Cinema of Europe

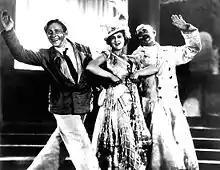
"Jolly Fellows" (1934) directed by Sergei Eisenstein

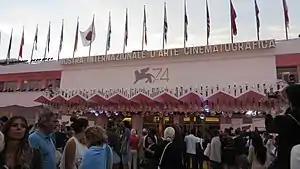
The Venice Film Festival, Italy, is the oldest film festival in the world.

When Adolf Hitler came to power in 1933, the film industry became an important tool for propaganda. Under Joseph Goebbels, the regime sought to use cinema to glorify the state, promote Nazi ideologies, and control public sentiment. While many filmmakers were either co-opted or persecuted, some notable films from this period include Triumph of the Will (1935), Leni Riefenstahl's famous propaganda documentary, and The Eternal Jew (1940). Cinema during this time was highly censored, and many filmmakers fled the country.